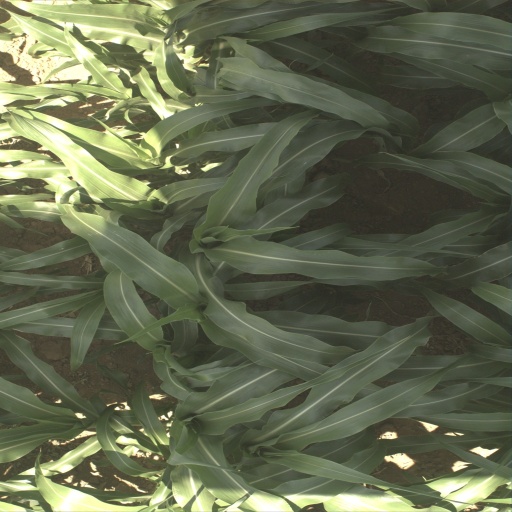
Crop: sorghum